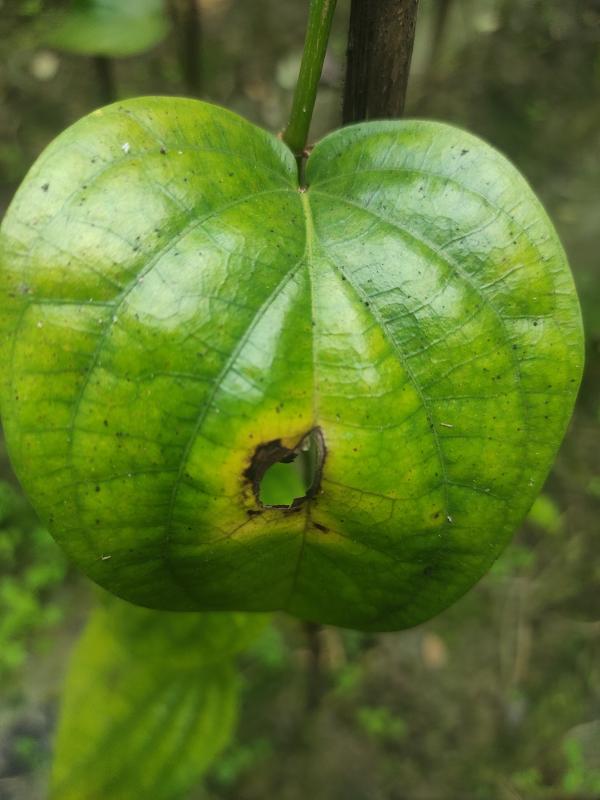
Label: Fungal_Brown_Spot_Disease